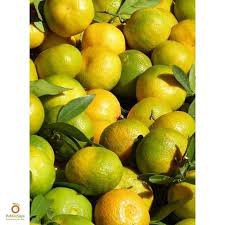
Label: Orange